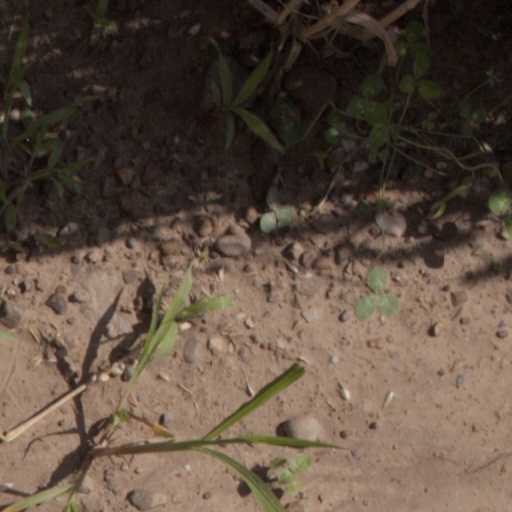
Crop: wheat